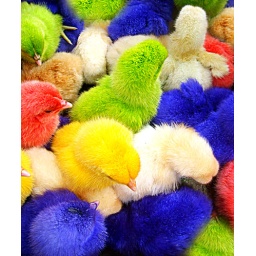
A box of dyed chicks from the market in Anaco, Venezuela.